William & Mary Tribe

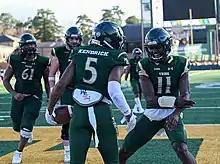
Tribe football players celebrate a touchdown during a game at Zable Stadium in 2022

The football team has won eight conference championships. While a member of the Southern Conference, W&M were champions or co-champions in 1942, 1947, 1966, and 1970. The William & Mary scandal of 1951, which involved improper alteration of athletic recruit transcripts, brought disfavorable national attention and effectively resulted in the College downgrading football going forward as the faculty revolted and it was not invited to join the Atlantic Coast Conference when that league was established in 1953.